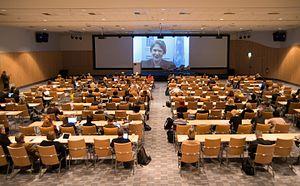
Une organisation non gouvernementale est une association à but non lucratif, d'intérêt public, qui ne relève ni de l'État, ni d'institutions internationales. Les ONG n'ont pas le statut de sujet de droit international.
La Journée mondiale des ONG est organisée tous les 27 février. Elle a été officiellement déclarée le 17 avril 2010 par douze pays et reconnue internationalement le 27 février 2014 à Helsinki par Helen Clark, Administrateur du Programme des Nations Unies pour le développement qui a félicité la Journée mondiale des ONG et souligné l'importance du secteur des ONG pour l'ONU par l'intermédiaire de son discours.